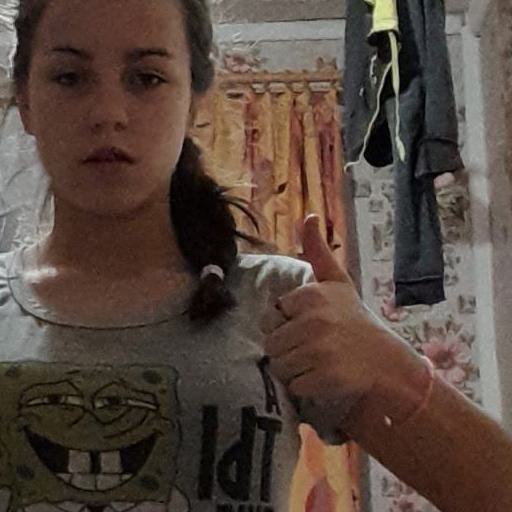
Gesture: like